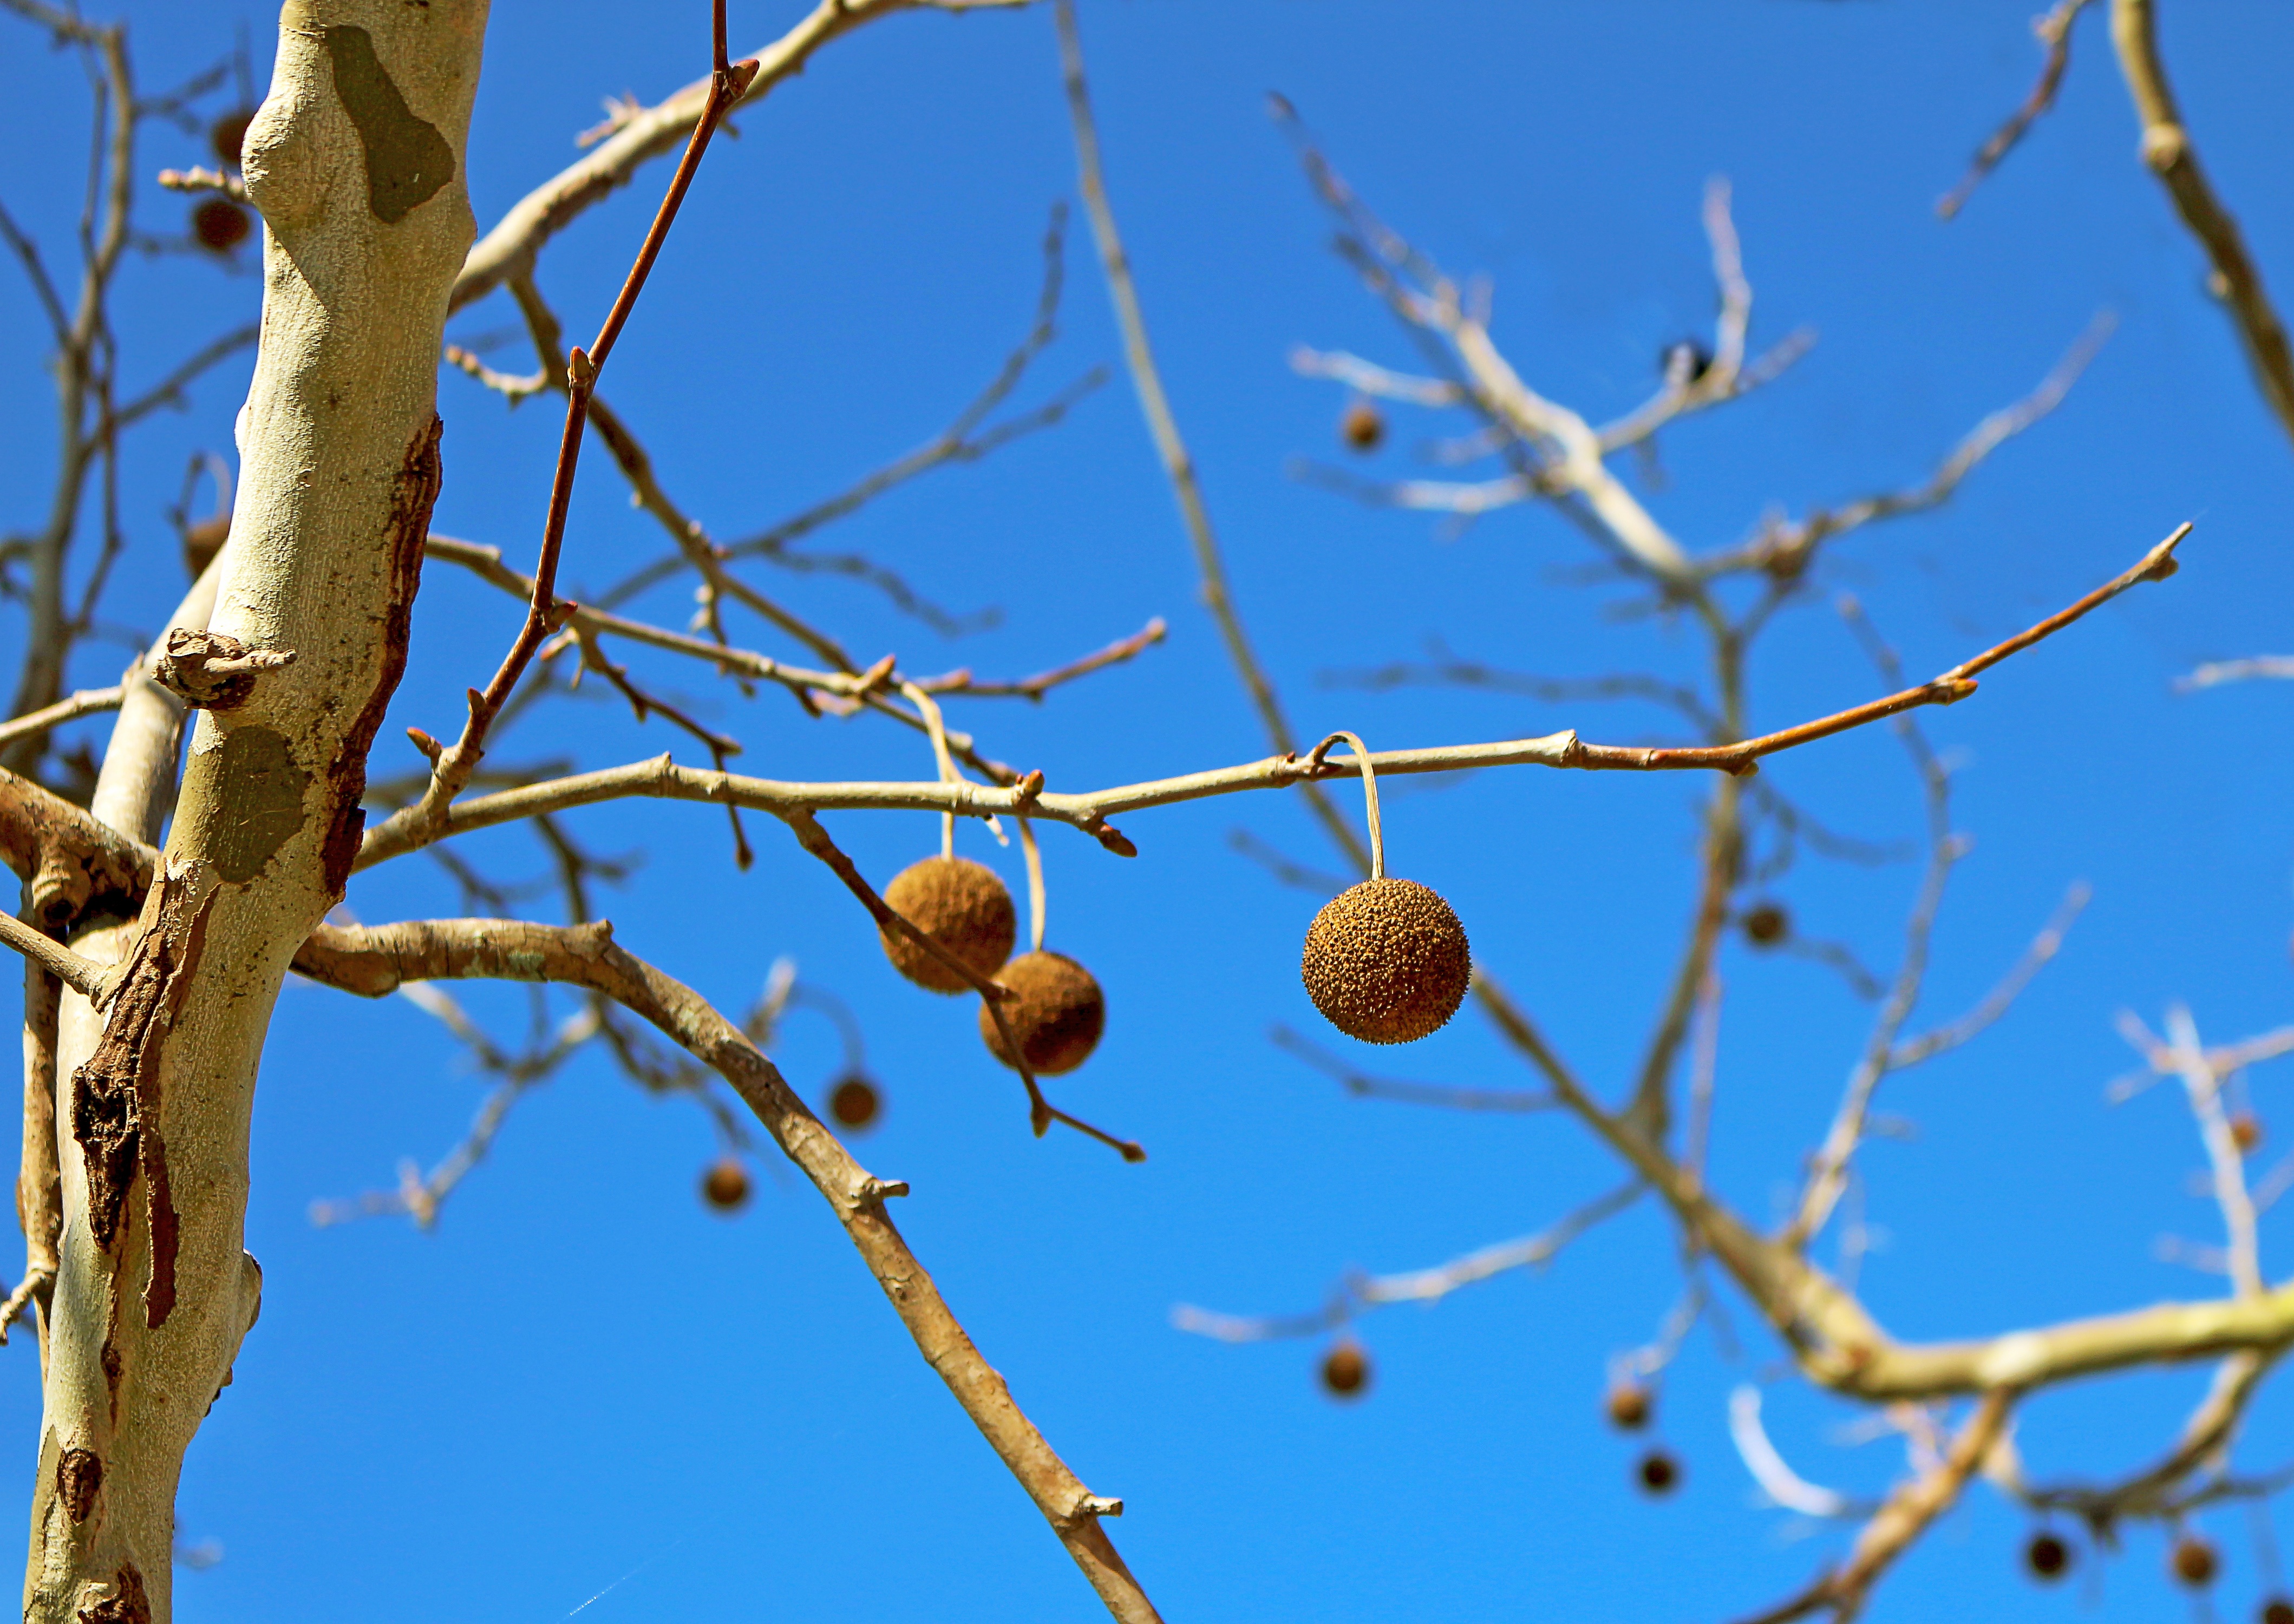
tree, nature, branch, blossom, winter, plant, leaf, flower, spring, produce, autumn, flora, season, twig, seeds, sycamore, north america vegetation, plant stem, woody plant, thorns spines and prickles, american sycamore, banana western